Barbey, Seine-et-Marne

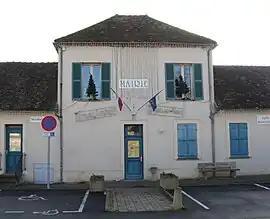
The town hall in Barbey

Barbey is a commune in the Seine-et-Marne department in the Île-de-France region in north-central France.